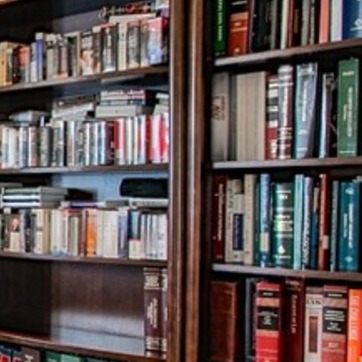
Material: wood